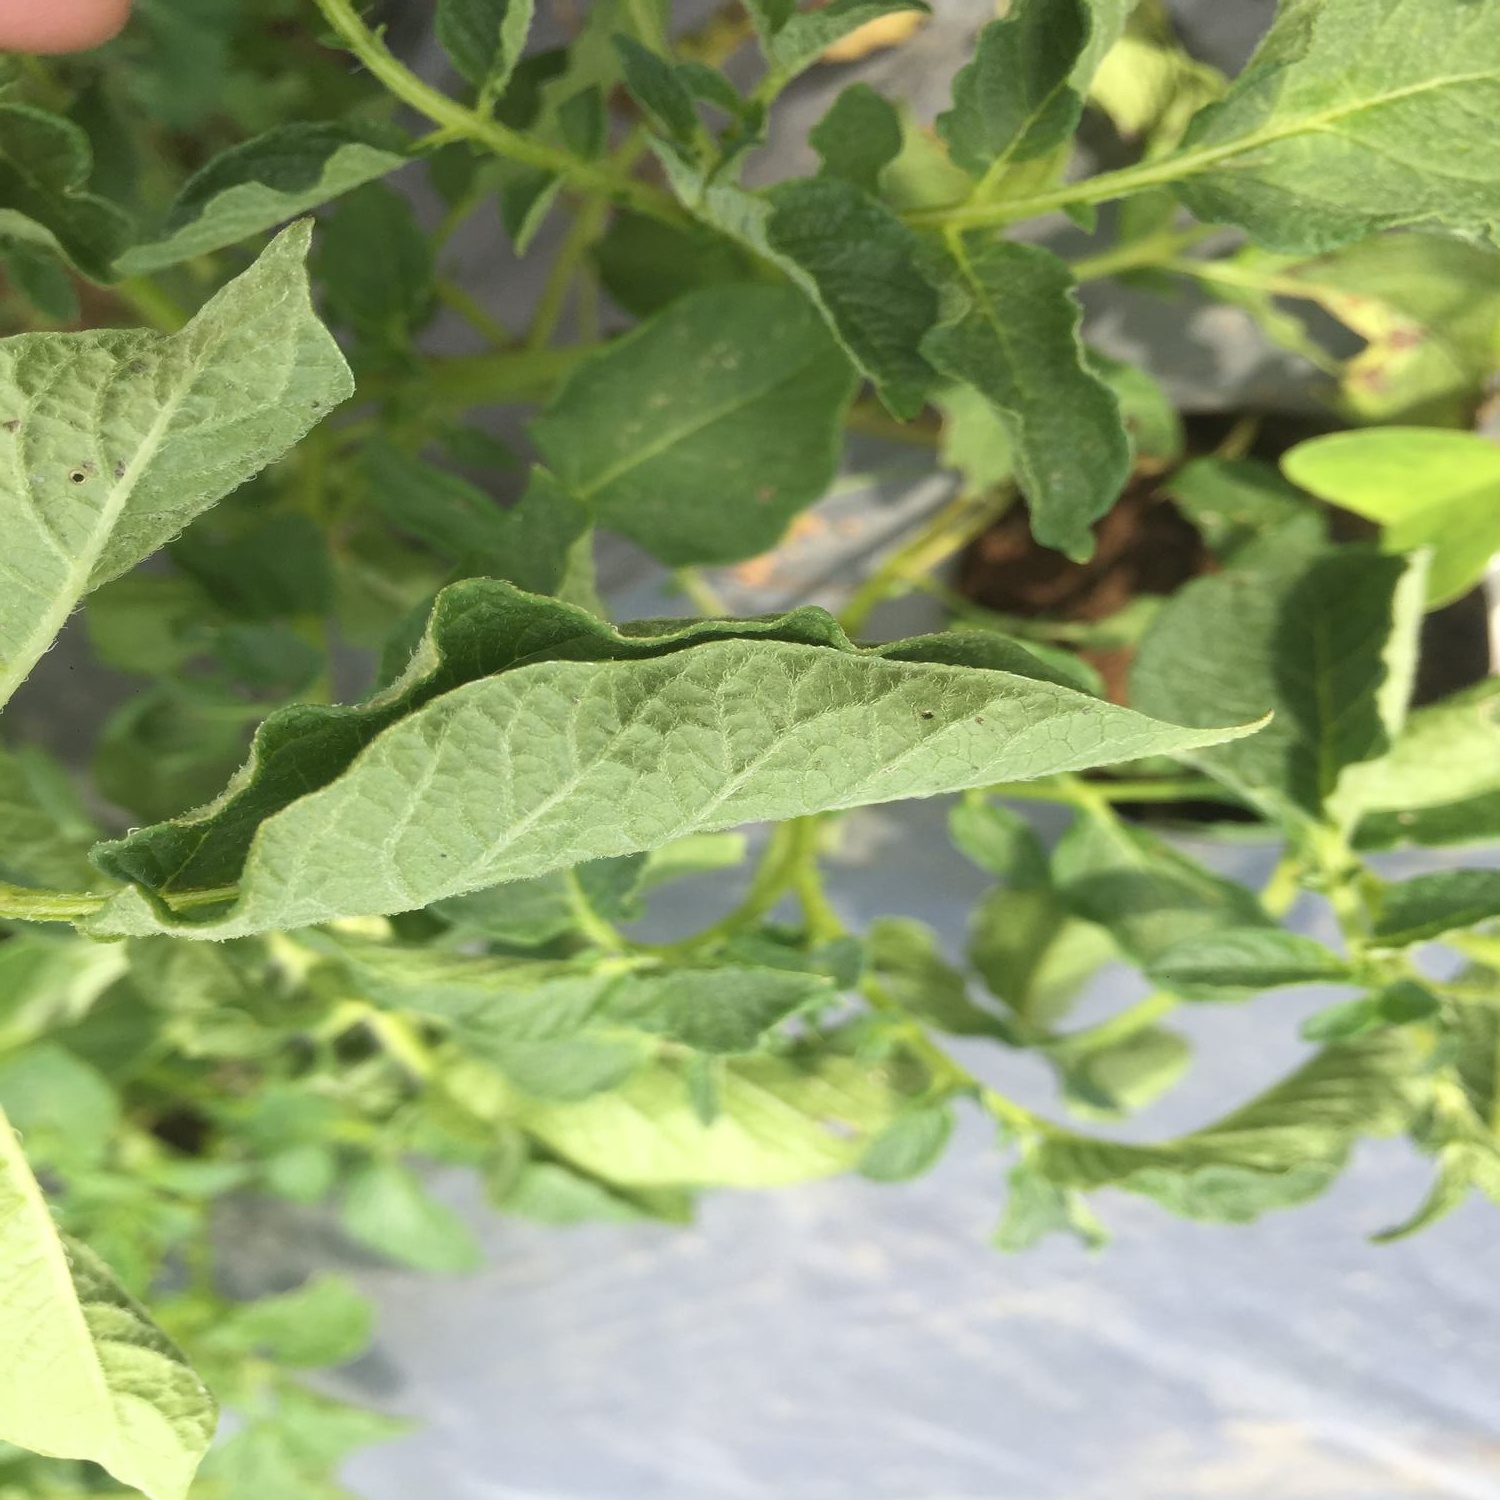
Etiqueta: Pudricion_Parda